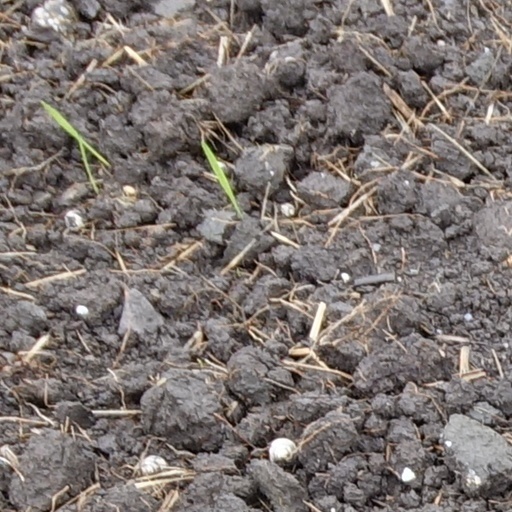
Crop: wheat